Humanitarian response to the 2010 Chile earthquake

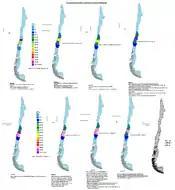
The regional death toll in the 2010 Chile earthquake from initial reports on February 27, 03.23 to 16.00 on March 1.

The death toll was initially put at 124 on February 27, then a total of 708 was declared at 16.00 on March 1 and included missing people. The number was updated by the government of Chile and decreased to 279 by 09.00 on March 4, as it was reevaluated to only confirm deceased victims of the event. As new victims were identified and confirmed by the government the number was raised, first becoming 452 by March 5, and 497 by March 8, being the last official report of the Ministry of Interior of Chile.